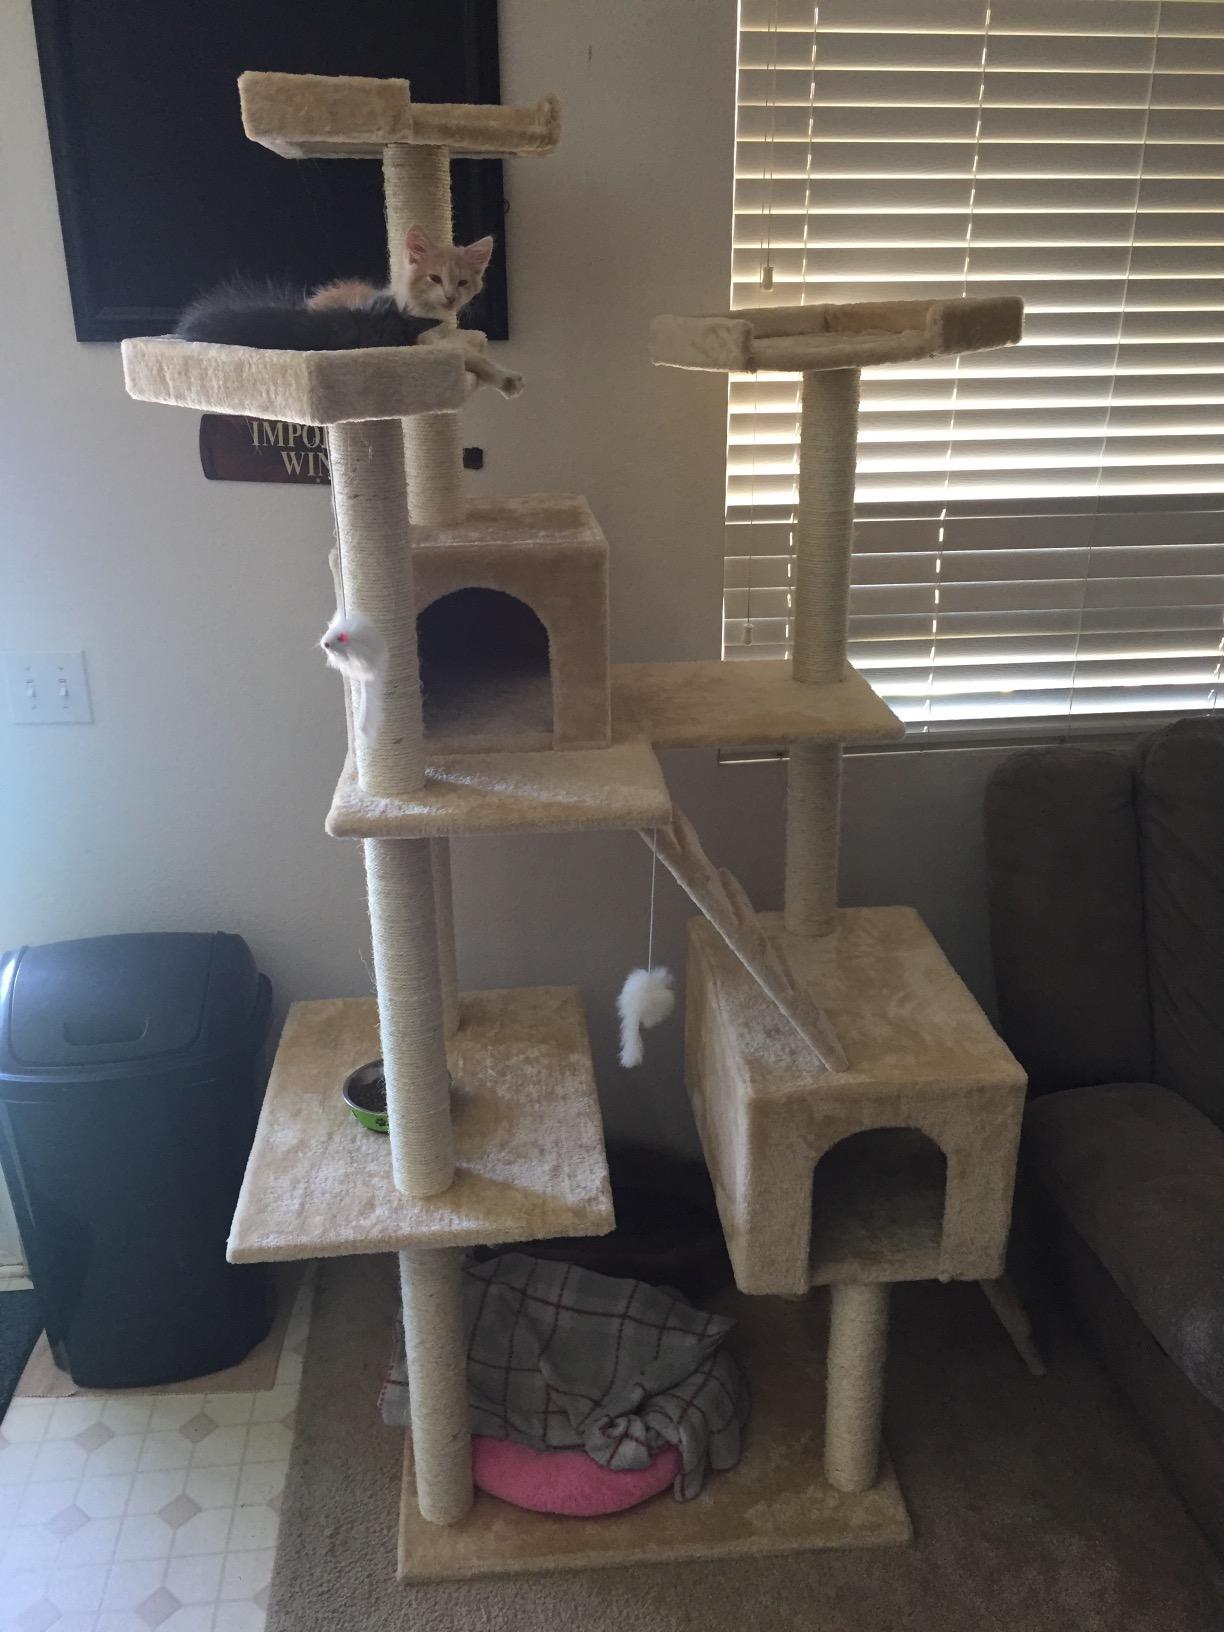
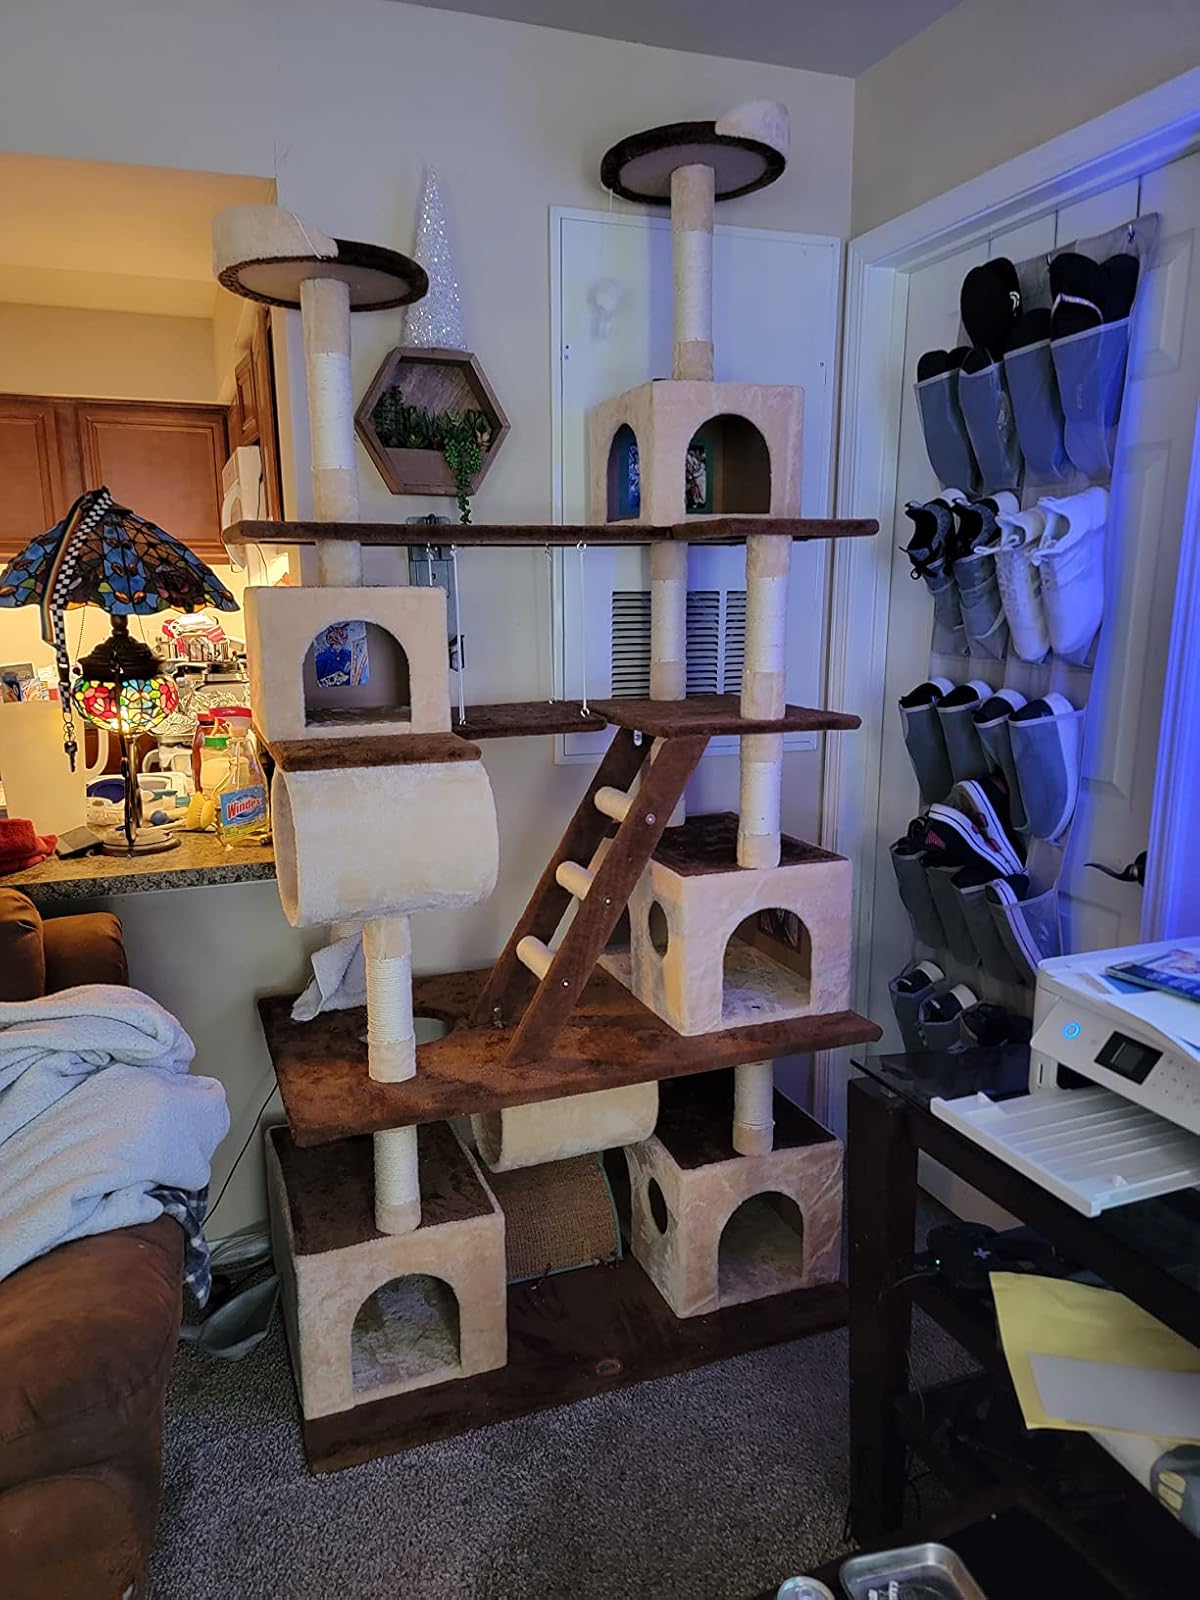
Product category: items_cat tree
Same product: no